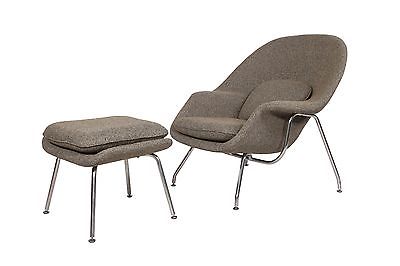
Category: chair